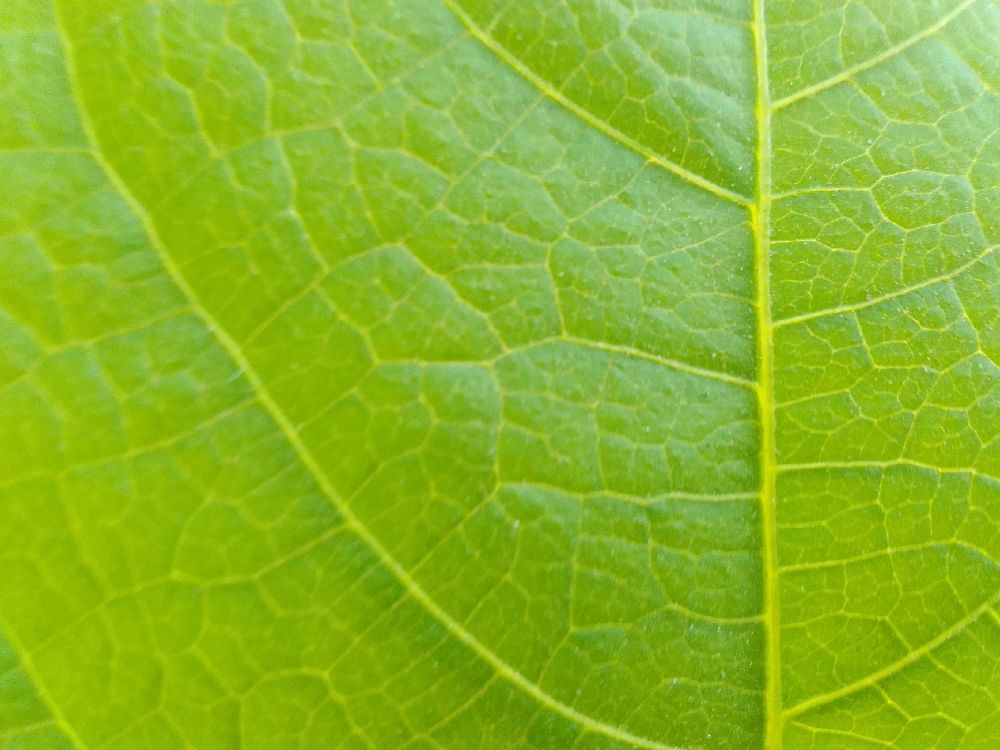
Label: healthy